Marc Pacheco

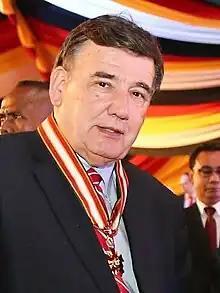
Pacheco in 2019

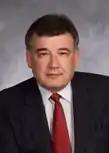
Official portrait

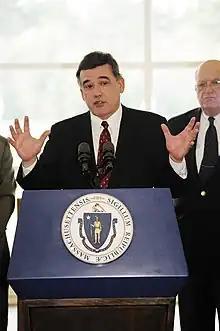
Pacheco in 2008

Marc R. Pacheco (born October 29, 1952) is an American state legislator who served as a member of the Massachusetts Senate from the 1st Plymouth and Bristol district from 1993 to 2025. A member of the Democratic Party, he previously represented the 3rd Bristol district in the Massachusetts House of Representatives from 1989 to 1993.